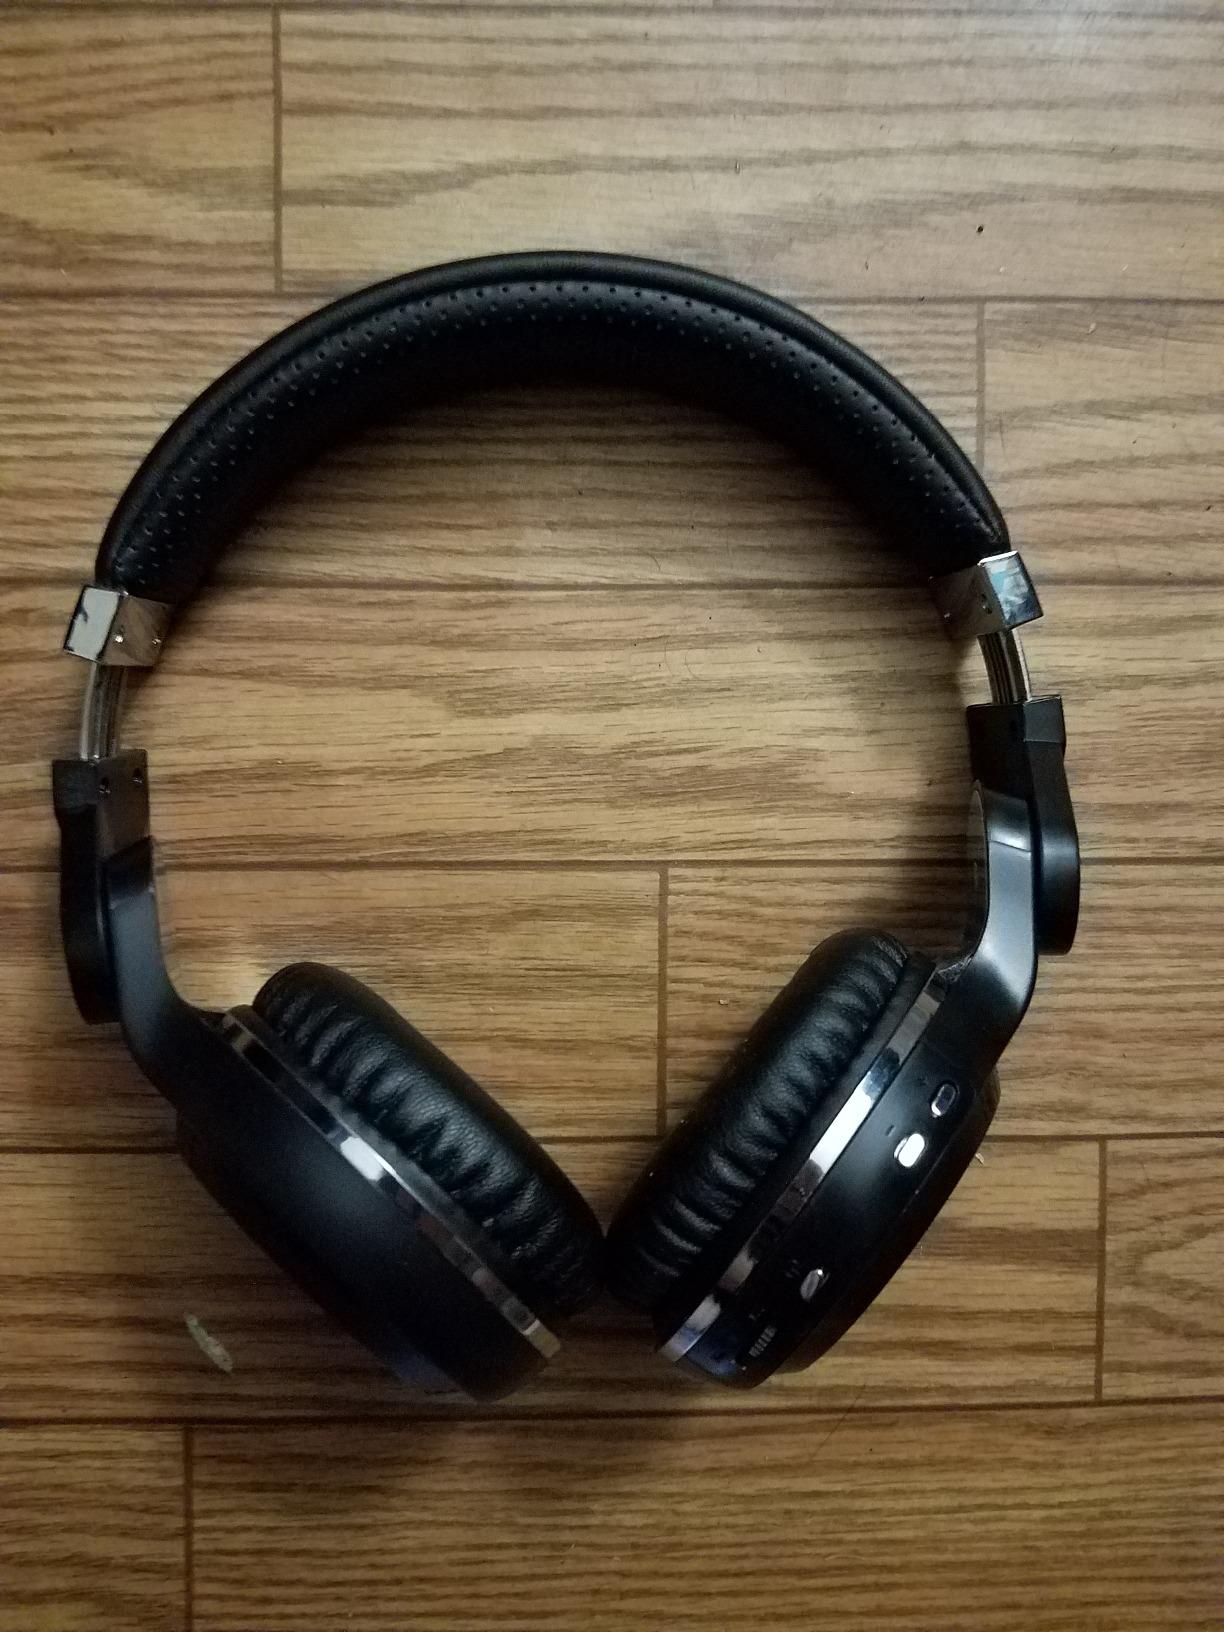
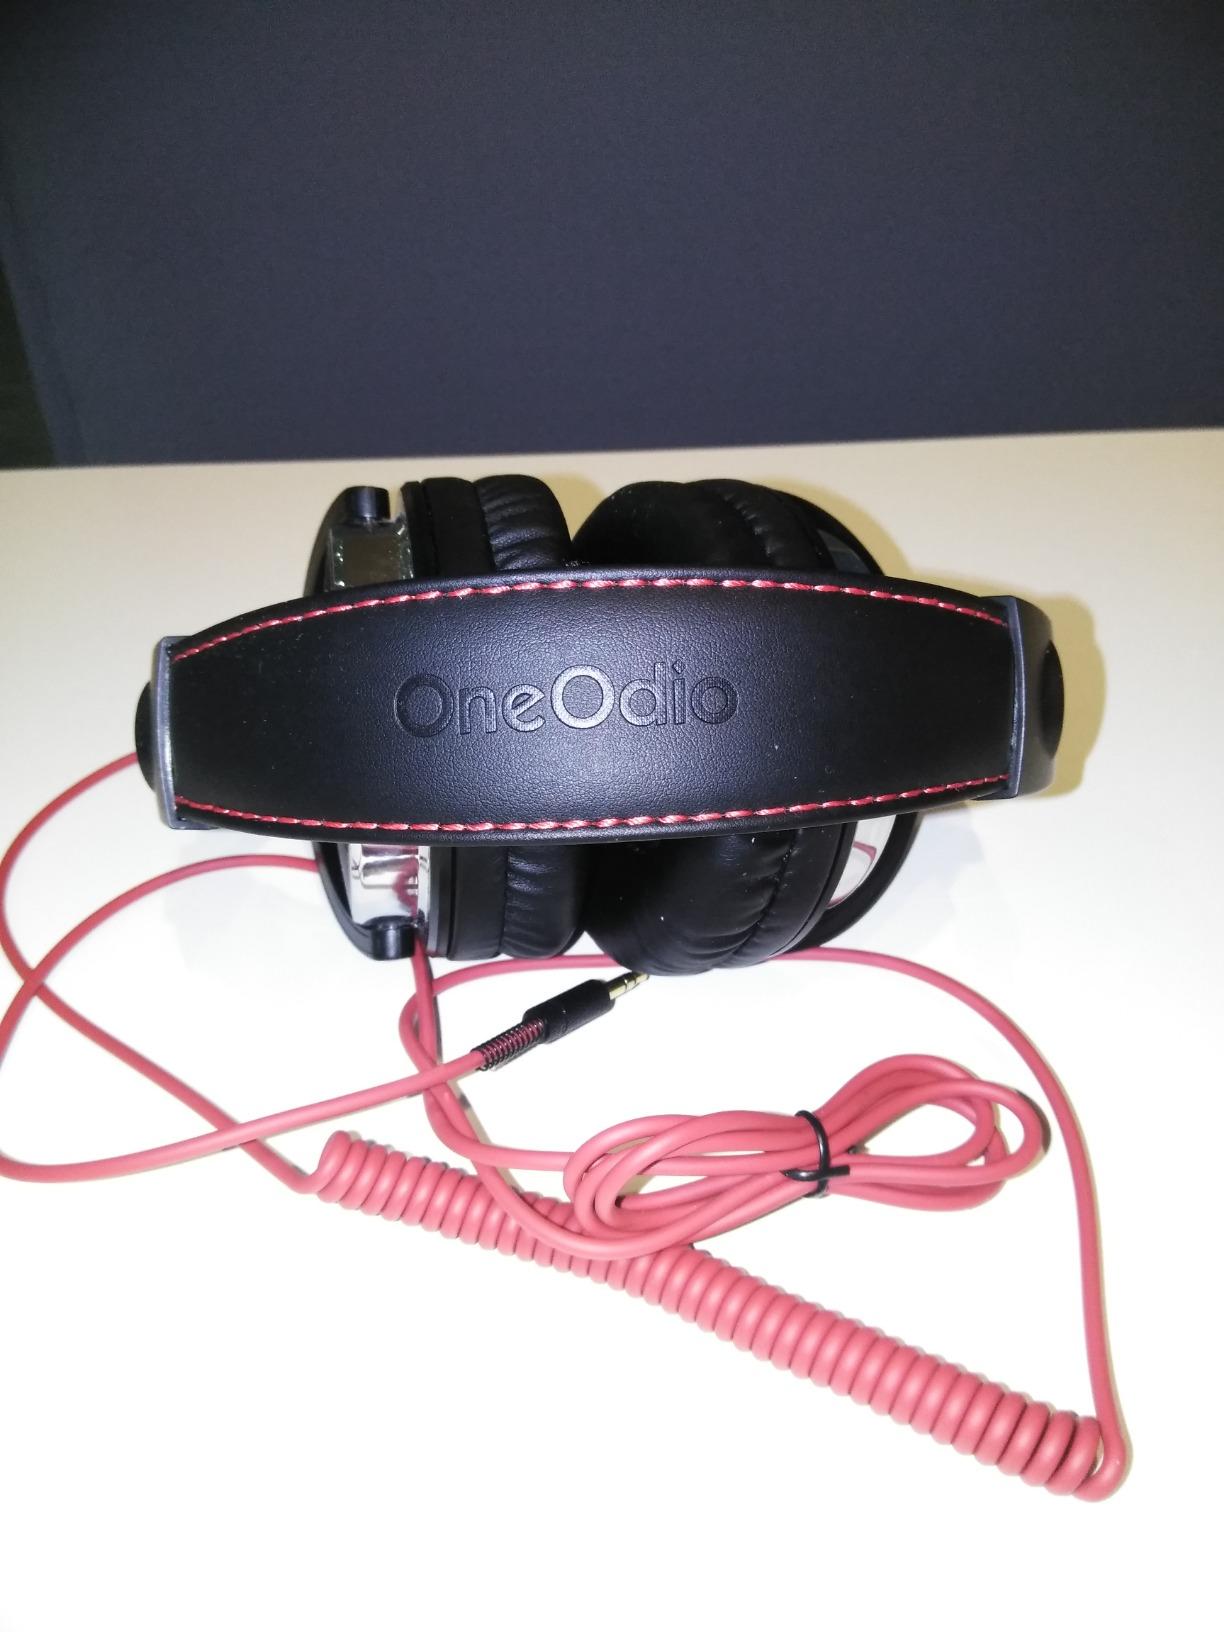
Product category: headphones
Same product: no